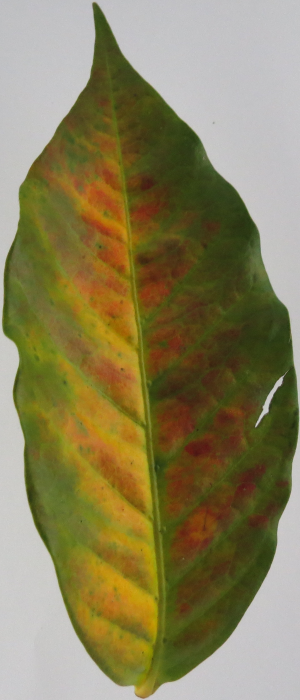
Label: phosphorus-P